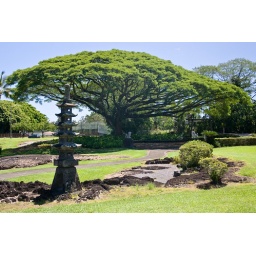
A tall lantern and the monkey pod tree in Liliuokalani Gardens.